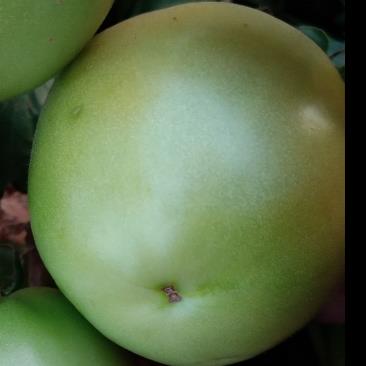
Crop: Tomato
Condition: healthy-fruit